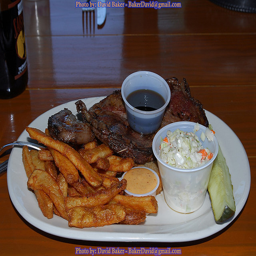
A plate that has food on a table.
A plate holds french fries, a steak, cole slaw and sauces.
Plate of steak with a side of fries and coleslaw.
A plate of food on top of a table.
A tray holds an arrangement of various foods.